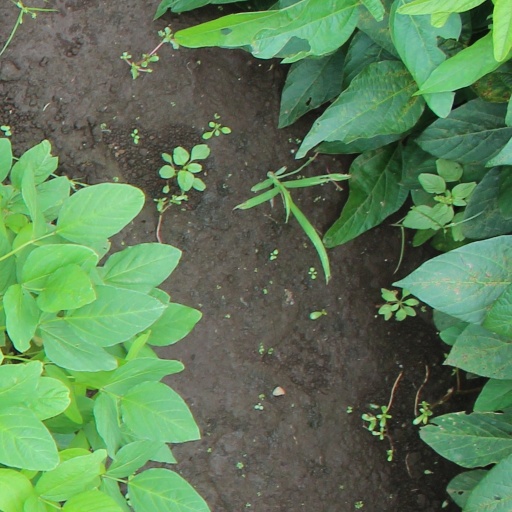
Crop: soybean